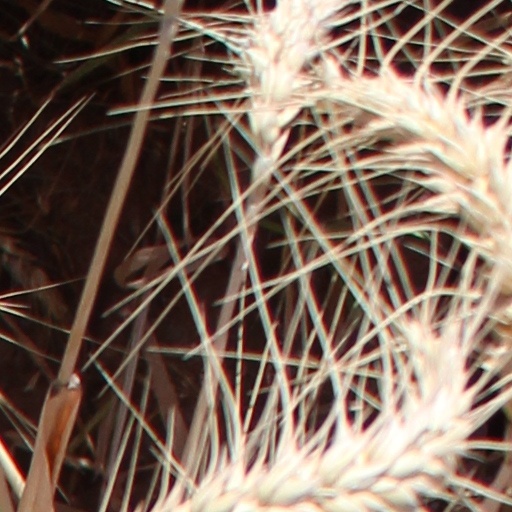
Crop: wheat